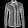
Label: Shirt